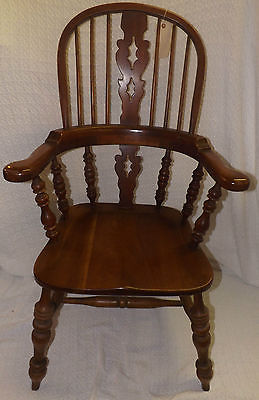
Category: chair